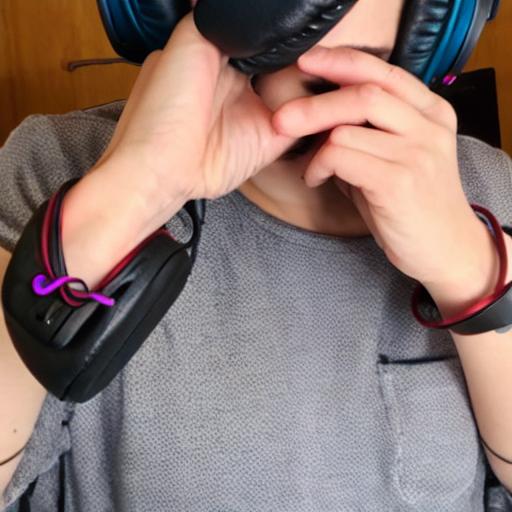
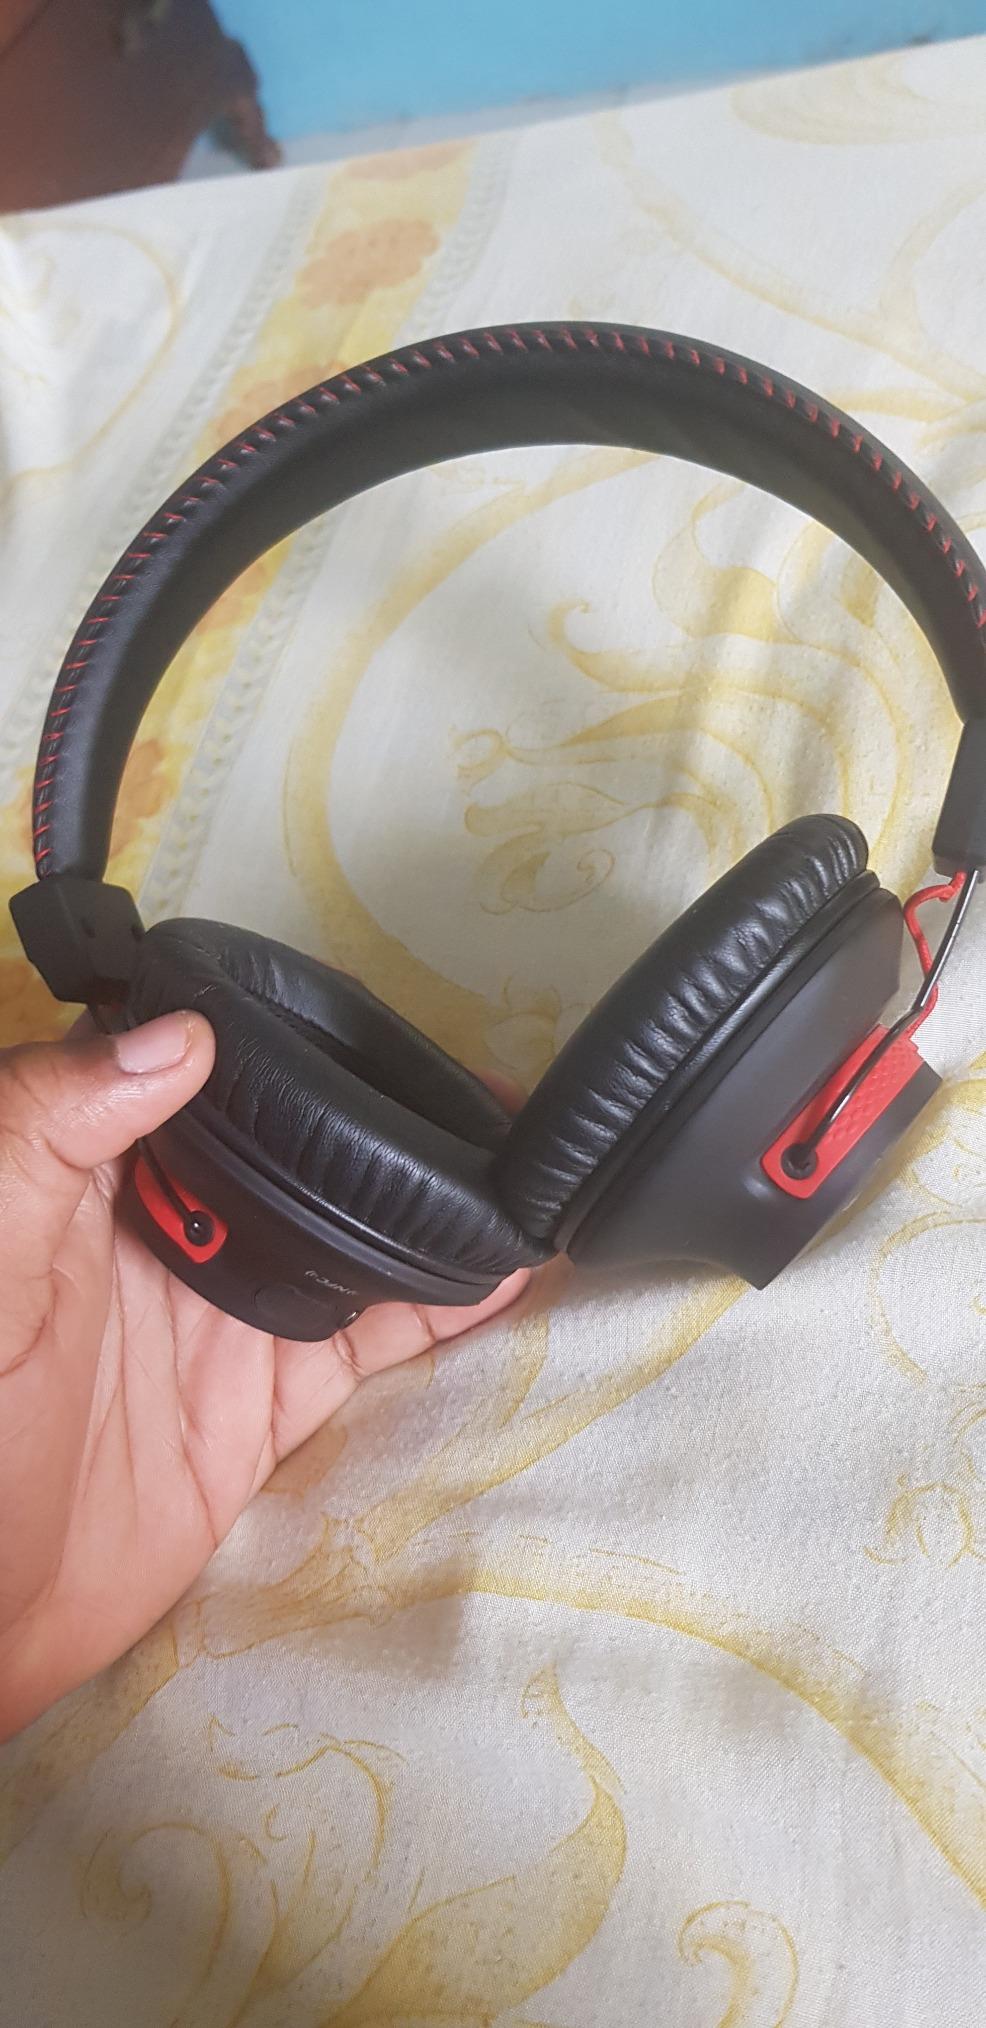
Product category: headphones
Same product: no